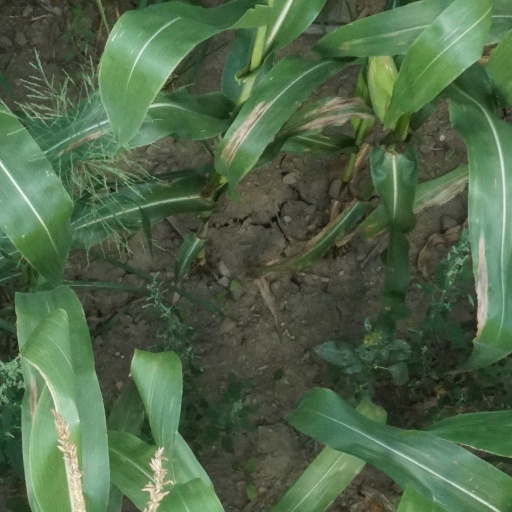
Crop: maize; corn